High-speed rail in India

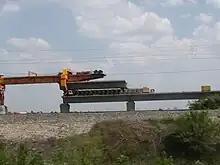
A prefabricated section of elevated track installed by a mega carrier and launcher in China in 2010

In 2014, the Diamond Quadrilateral high-speed rail network project was launched by Government of India and is envisioned to connect the four major metro cities of India namely: Chennai, Delhi, Kolkata and Mumbai.